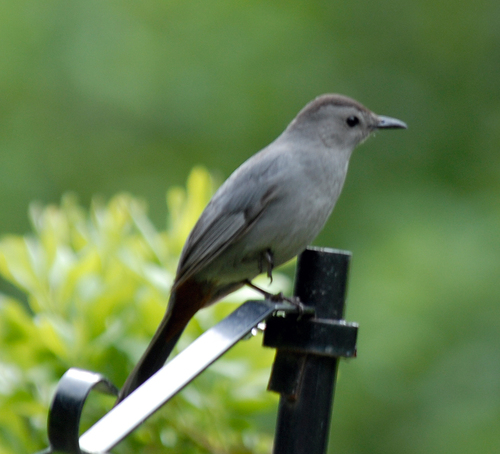
this bird has a mostly white body with brown on the top of its head and brown on its tail.
this little bird is nearly all gray with a dark crown and long pointy bill.
the bird has a grey overall color except on its crown and retrices which looks like brown or black in color.
this grey bird has an area of darker grey on the top of its head and darker grey on the long tail, which is as long as the body.
a small but tall gray bird with a dark gray streak going from the top of his head down to the nape of his neck.
a small bird with solid grey feathers covering its throat, breast, belly, dark brown inner and outer retrices, and grey and brown secondaries.
this bird is grey with black and has a long, pointy beak.
this bird is grey with black and has a very short beak.
this bird is gray in color with dark gray on top of head and tail is darker in color.
this bird has a dark grey crown, and a lighter grey side.
Species: Gray Catbird